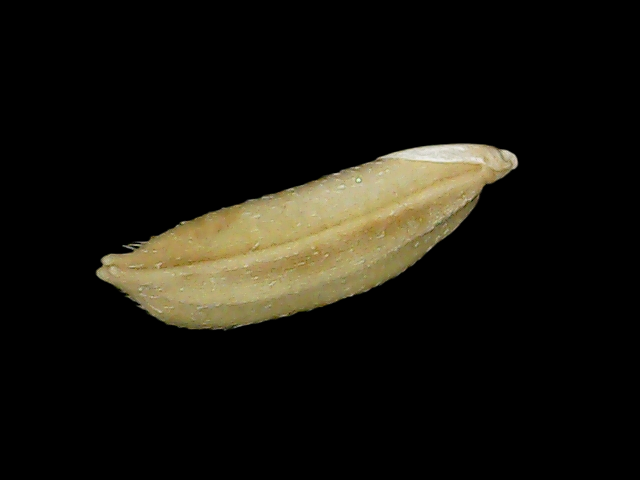
Rice variety: Br23